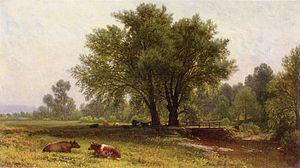
Aaron Draper Shattuck, né le 9 mars 1832 à Francestown dans l'état du New Hampshire et décédé le 30 juillet 1928 à Granby dans l'état du Connecticut aux États-Unis, est un peintre américain. Proche de la Hudson River School, il est connu pour ces peintures de paysage de la région de la Nouvelle-Angleterre, et plus particulièrement pour ces tableaux représentant les montagnes Blanches du New Hampshire et ces vues rurales et pastorales du comté de Hartford dans le Connecticut.